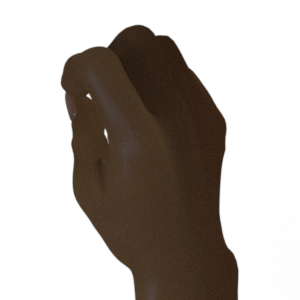
Label: rock